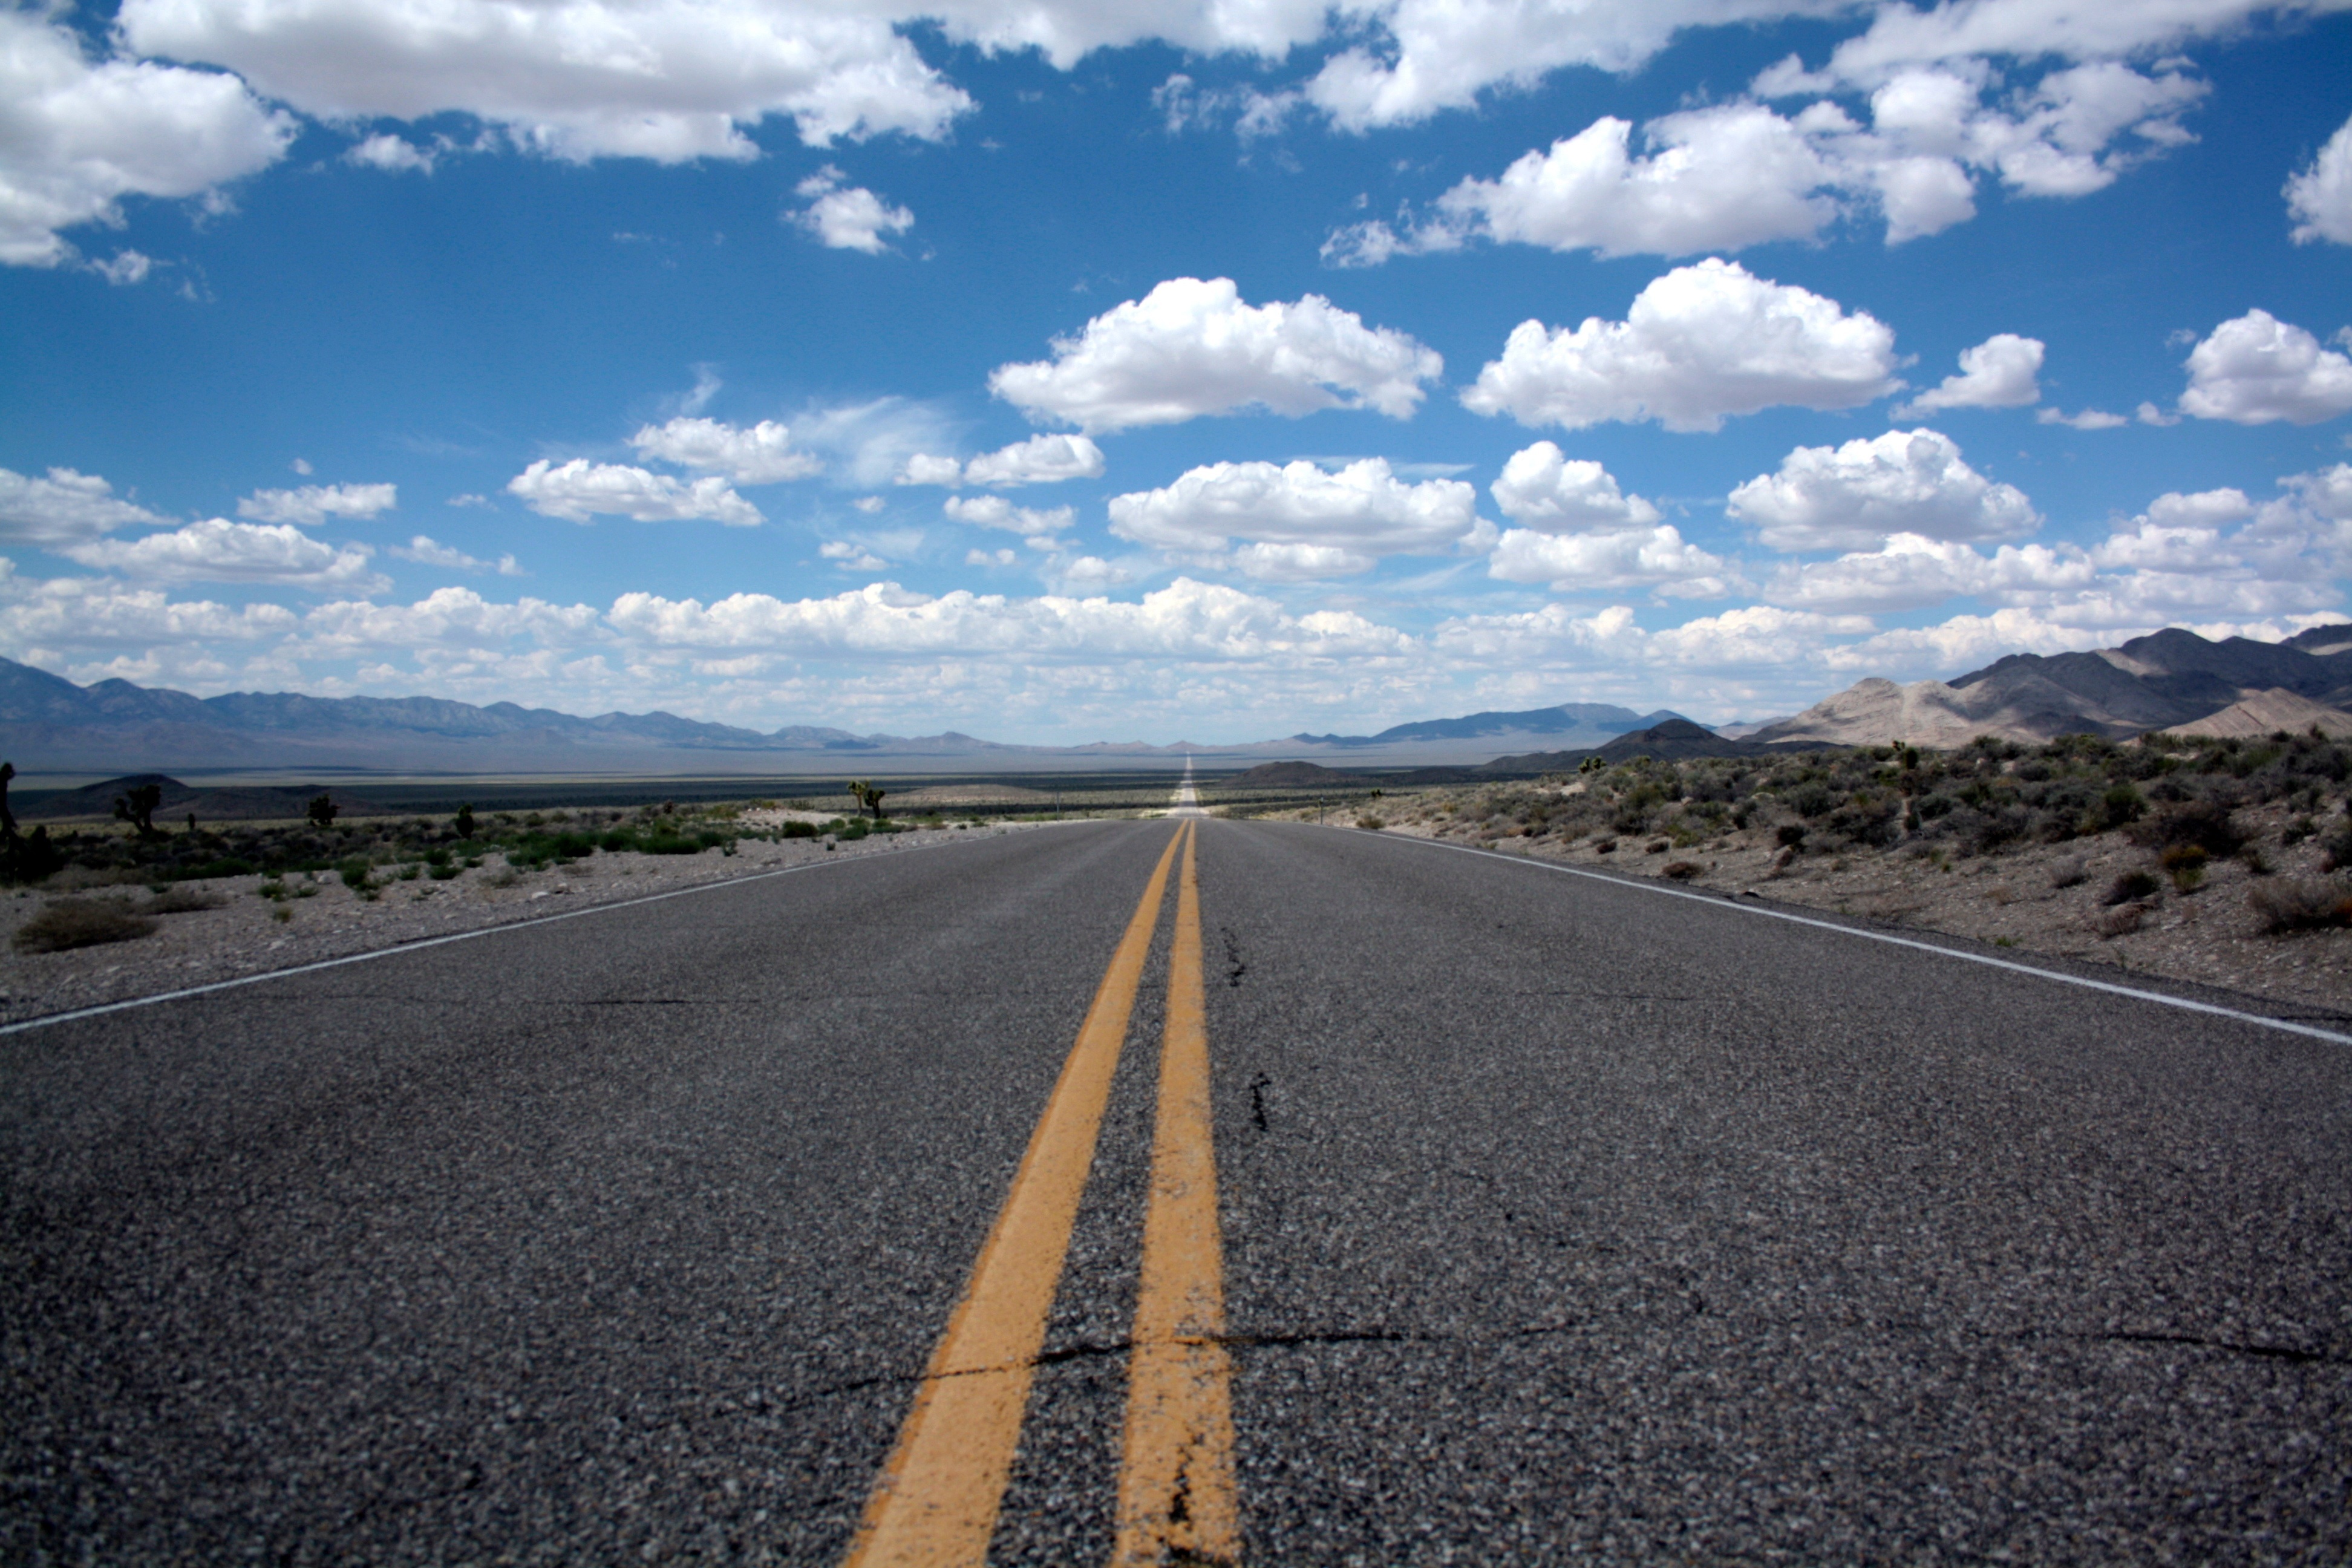
landscape, horizon, mountain, cloud, sky, road, field, desert, perspective, highway, asphalt, lane, plain, straight, road trip, lines, infrastructure, rural area, road surface, nonbuilding structure, controlled access highway